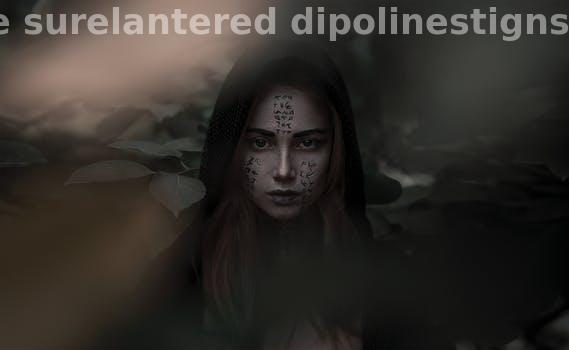
Label: Watermark